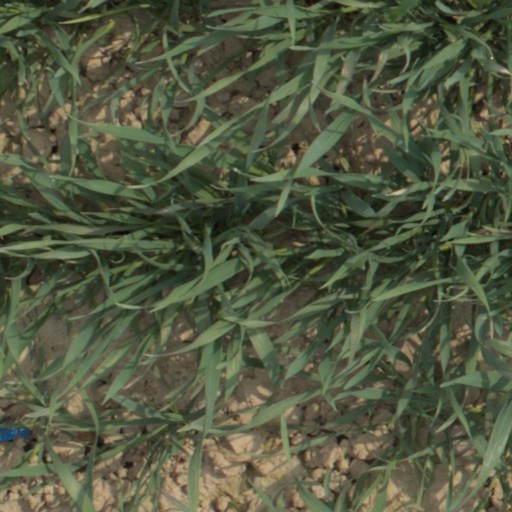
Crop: wheat